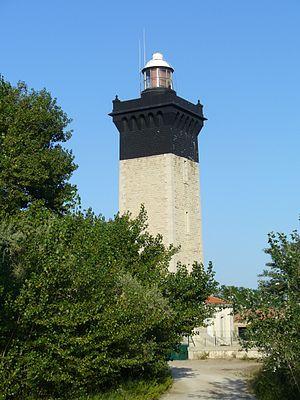
Cette liste recense les phares et quelques-uns des feux balisant les côtes de France.
Cet article recense les monuments historiques de Camargue, en France.
Le golfe du Lion est un golfe fermant l'extrême nord-ouest de la Méditerranée occidentale, entre le Cap de Creus, situé en Catalogne à l'ouest et, selon les avis, le cap Sicié ou la presqu'île de Giens, tous les deux situés dans le Var, à l'est. Son littoral relève donc principalement des régions administratives françaises d'Occitanie à l'ouest, et de Provence à l'est.